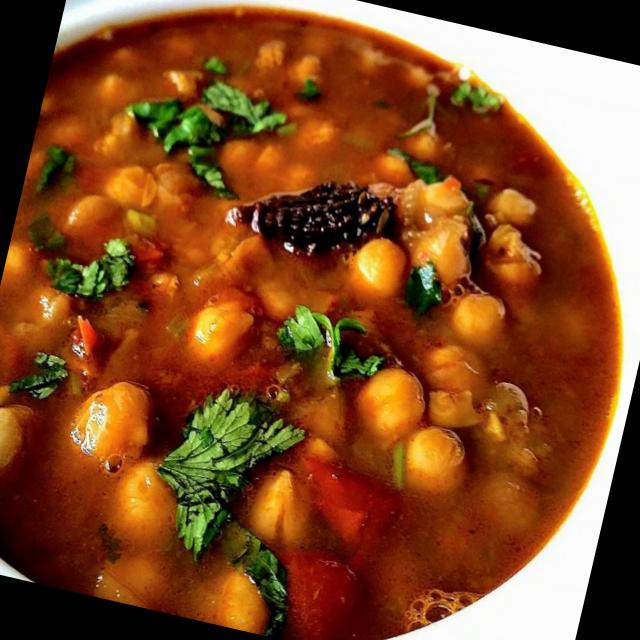
Dish: chole